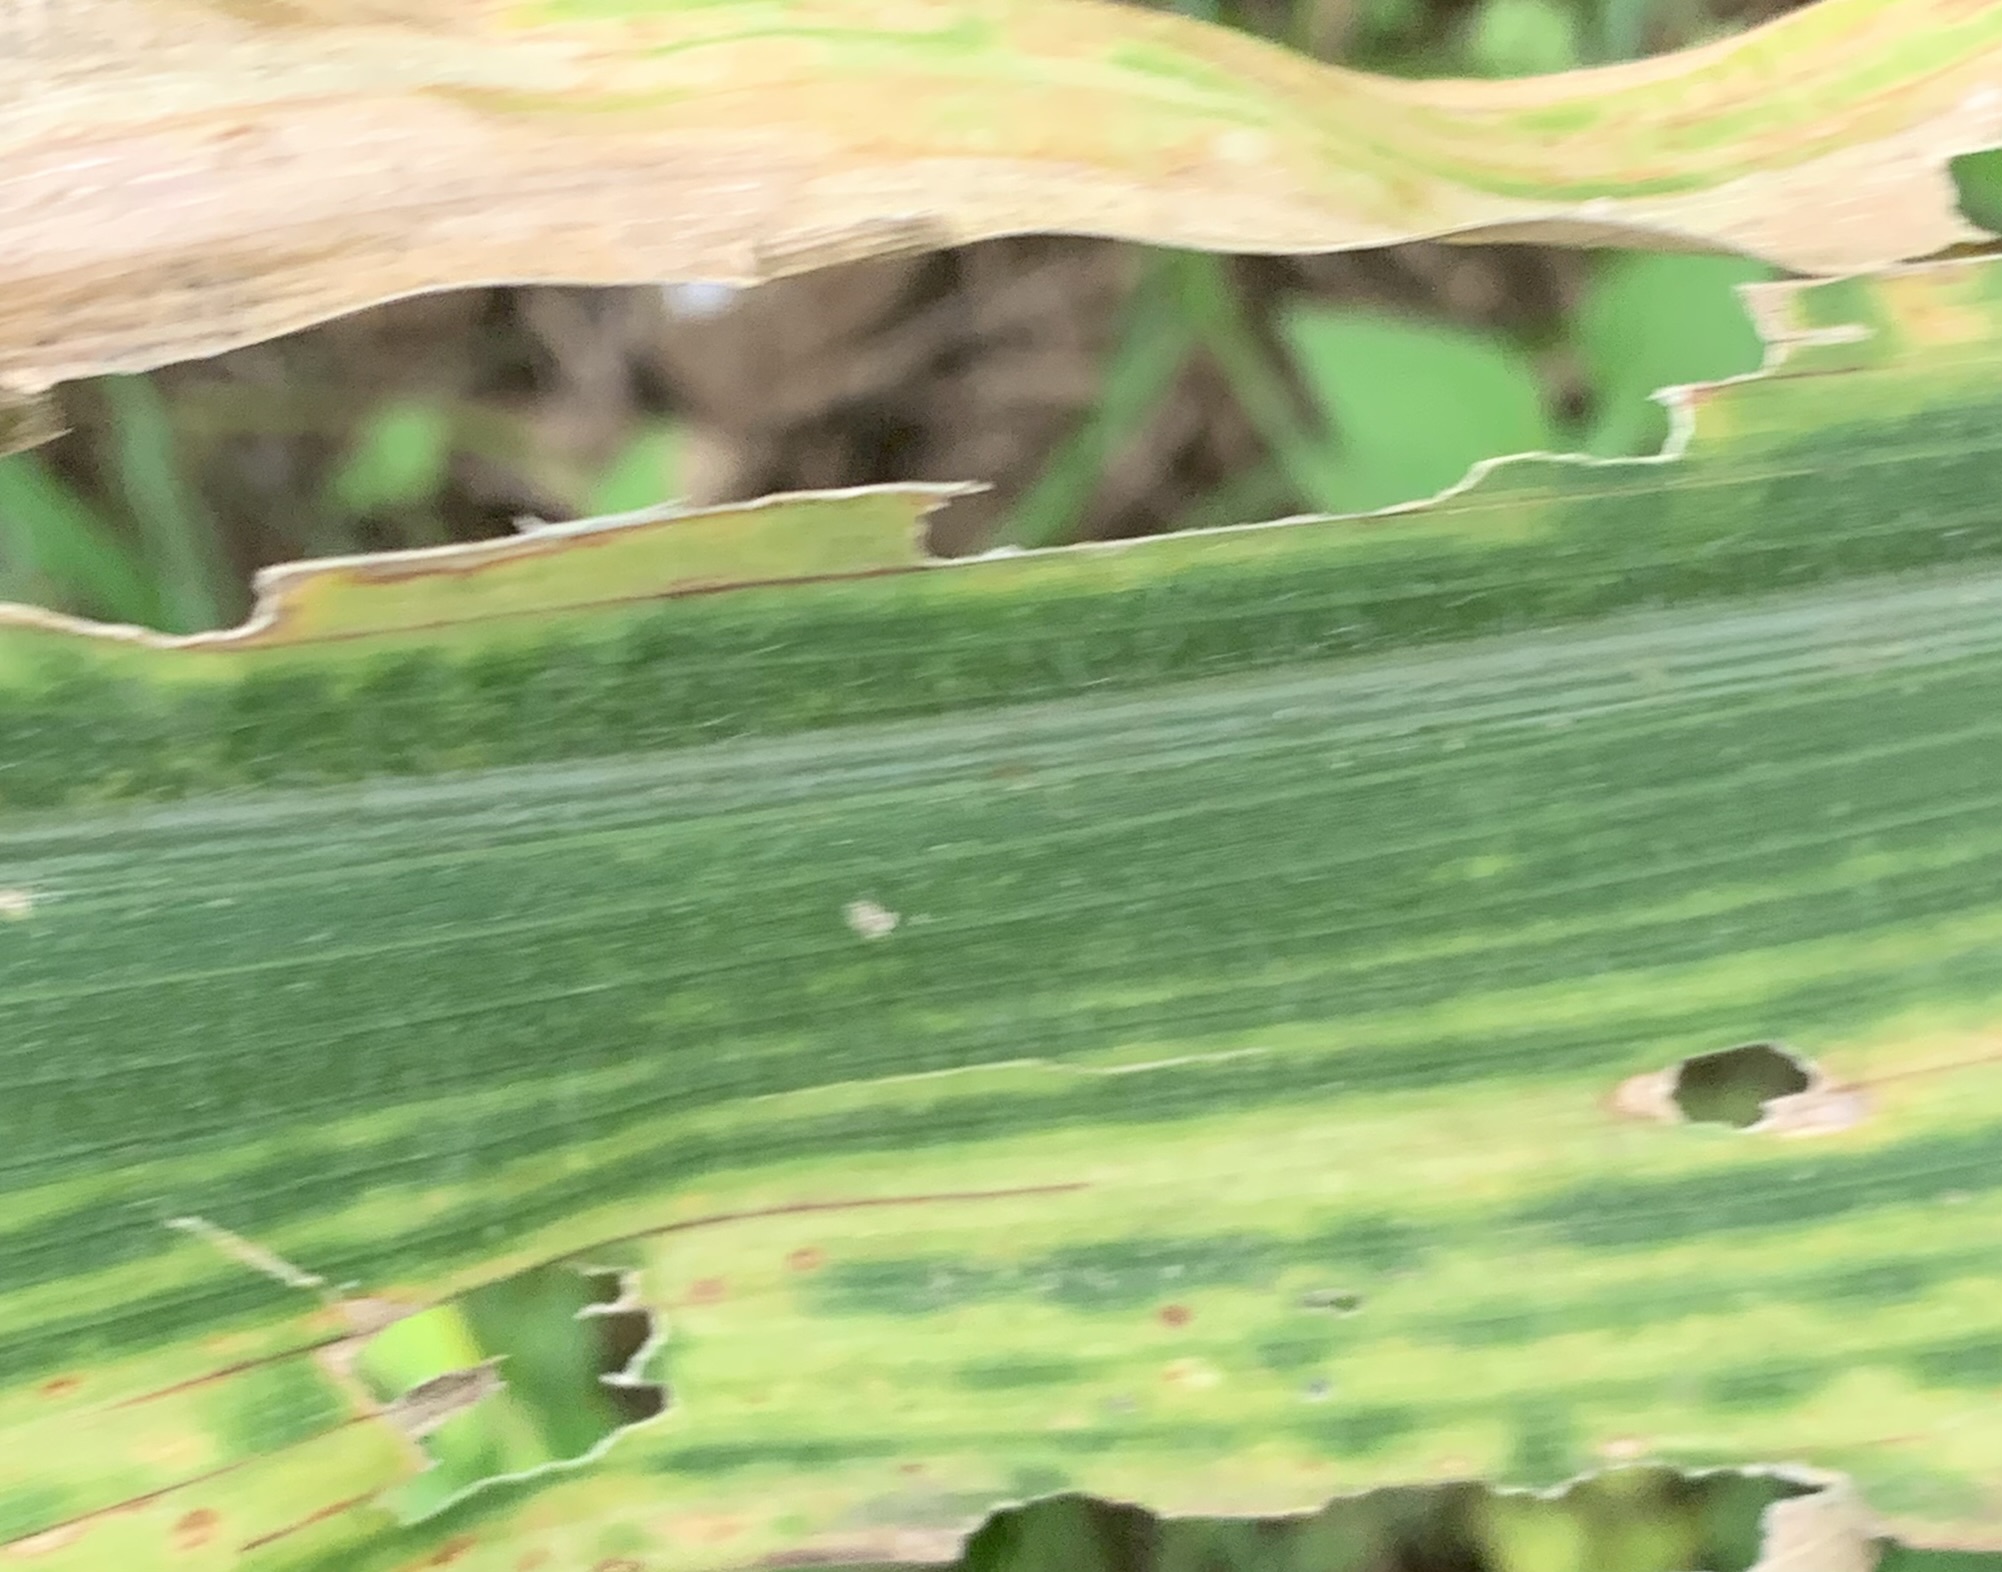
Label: MLN